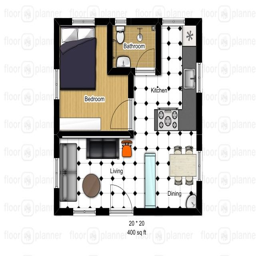
floor plan for a sq ft apartment